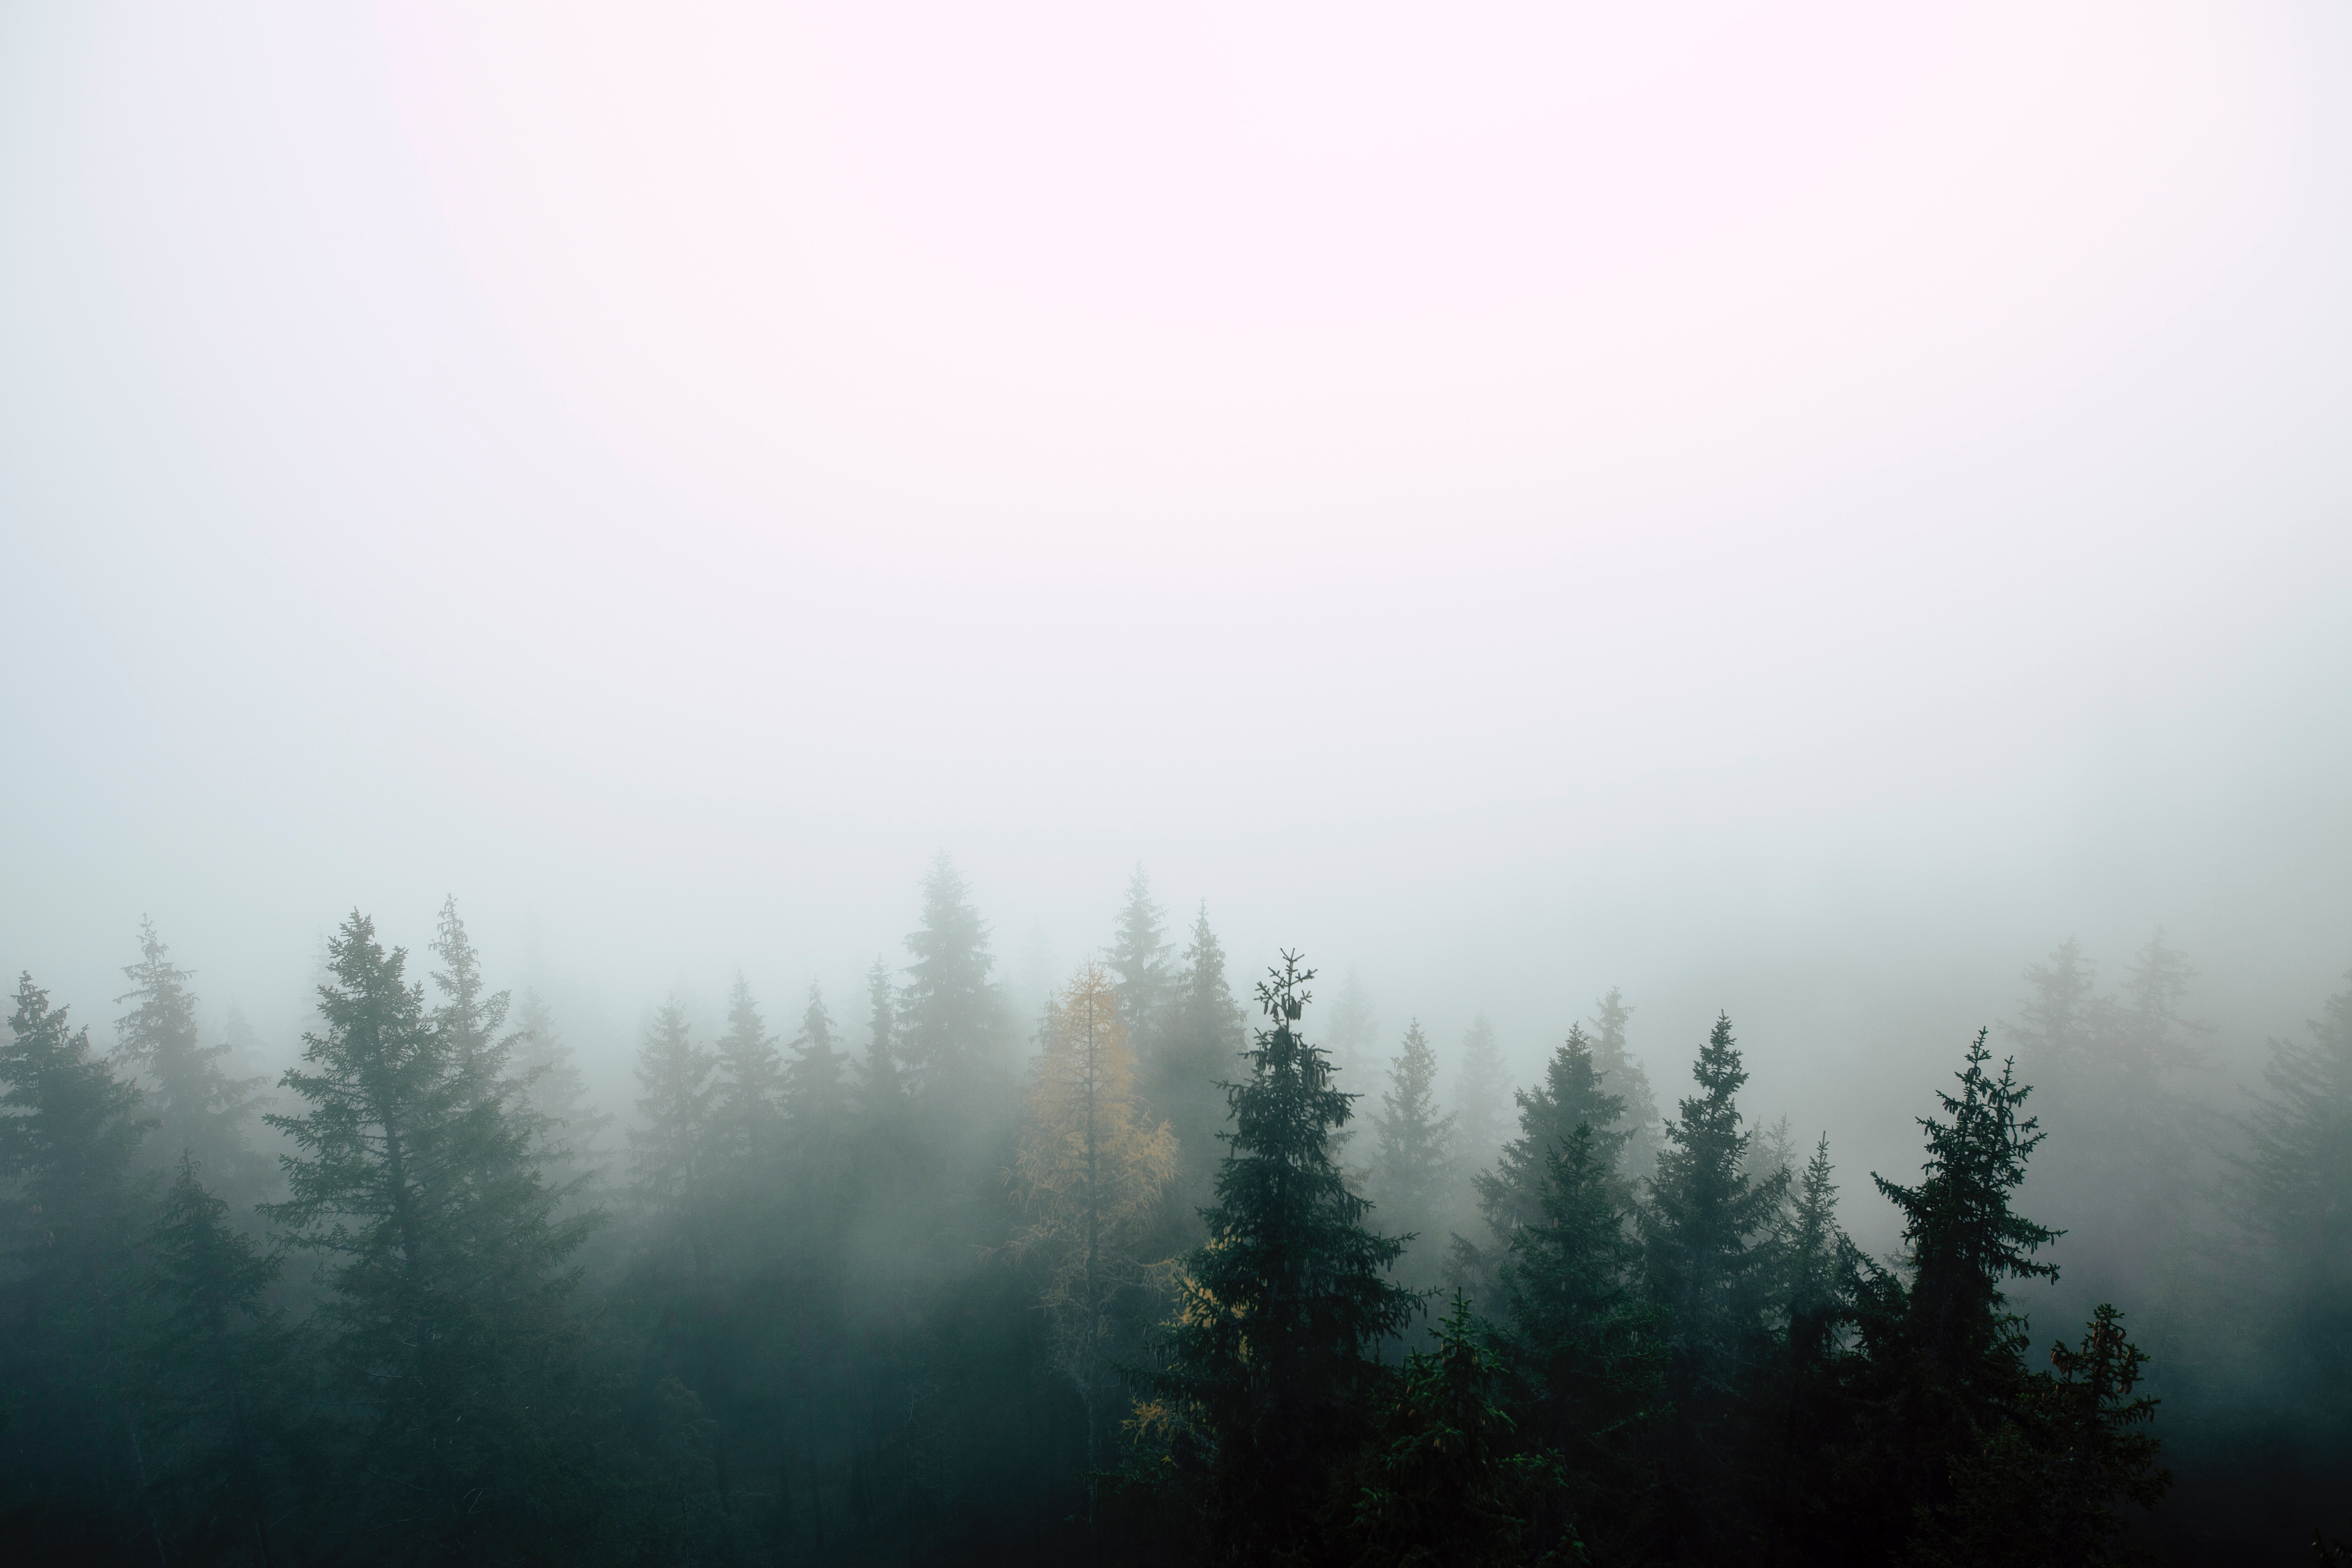
mist, fog, sky, atmospheric phenomenon, haze, nature, atmosphere, tree, morning, forest, biome, hill station, tropical and subtropical coniferous forests, cloud, spruce fir forest, temperate coniferous forest, calm, landscape, plant, fir, horizon, mountain, pine family, pine